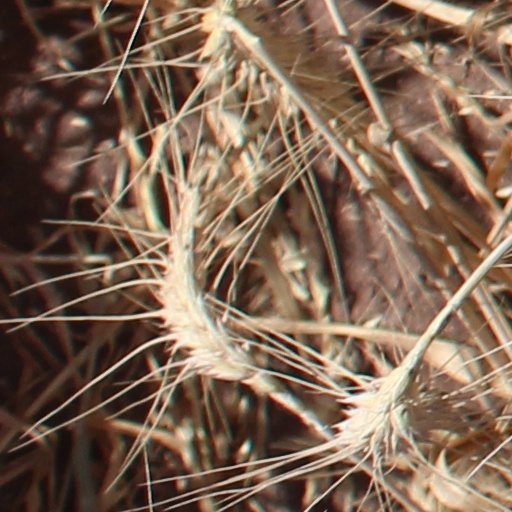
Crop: wheat